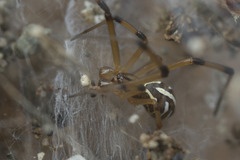
Species: Lactrodectus_hesperus